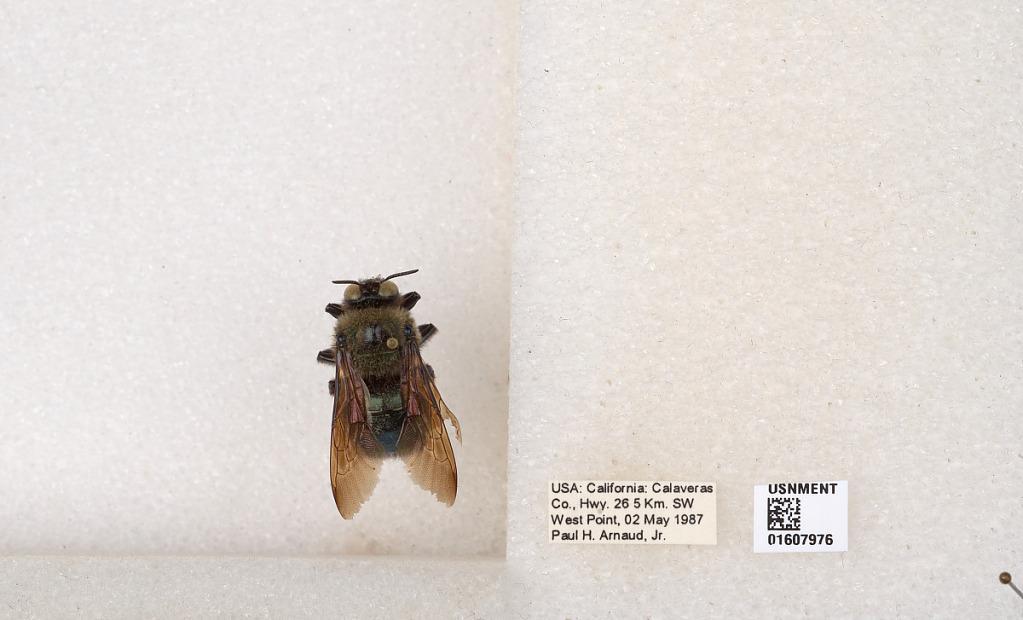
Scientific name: Xylocopa (Xylocopoides) californica californica Cresson
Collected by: P. Arnaud
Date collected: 1987-5-2
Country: United States
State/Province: California
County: Calaveras
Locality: Hwy. 26 5 km. SW West Point
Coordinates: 38.39, -120.529